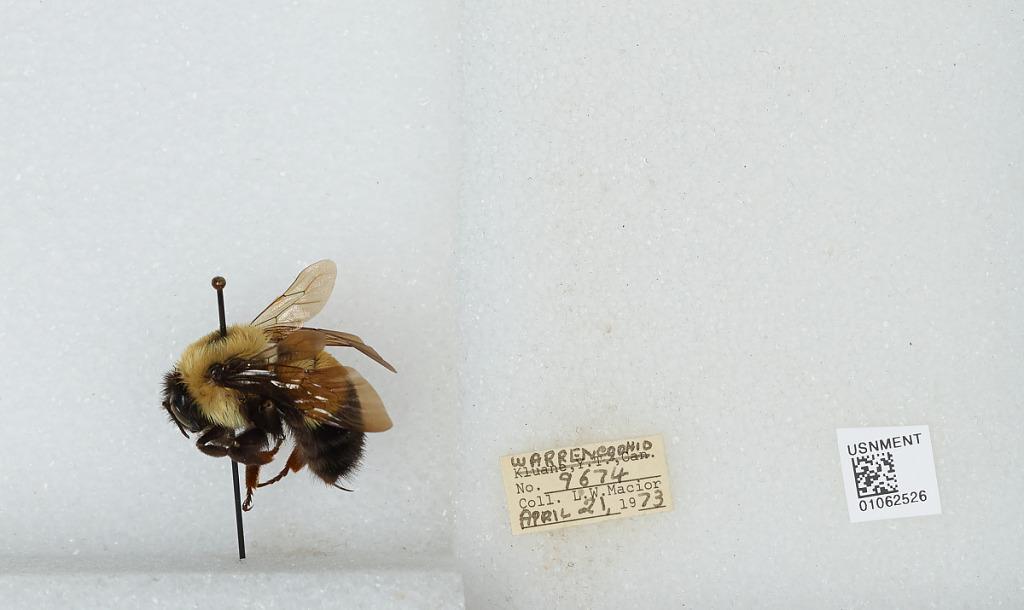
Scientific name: Bombus (Bombus) affinis Cresson
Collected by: L. Macior
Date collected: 1973-4-21
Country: United States
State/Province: Ohio
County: Warren
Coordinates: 39.4242, -84.1856